Benjamin Cortus

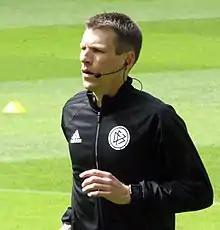
Cortus in 2019

Benjamin Cortus (born 13 December 1981) is a German football referee who is based in Röthenbach. He referees for TSV Burgfarrnbach of the Bavarian Football Association.